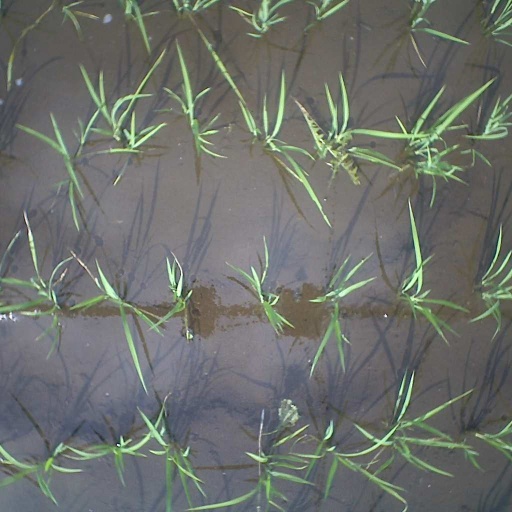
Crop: rice